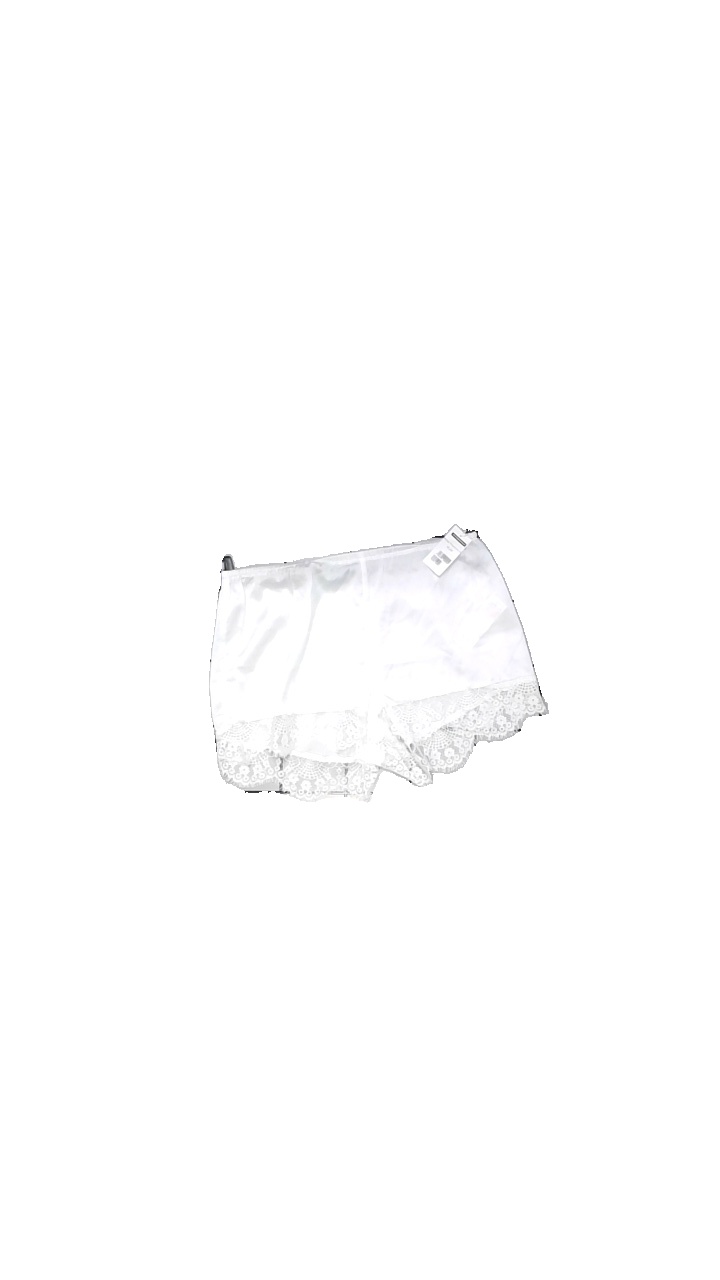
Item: Pajamas (Ladies)
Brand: Miss Guided
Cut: Regular, Loose
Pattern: Lace
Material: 100% polyester
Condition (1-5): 4
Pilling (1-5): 4
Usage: Reuse
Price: <50